Nigel Mansell

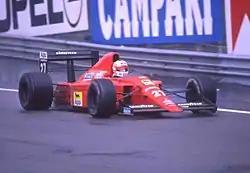
Mansell driving for Ferrari at the 1989 Belgian Grand Prix.

Mansell believed that 1989 would be a development year and that he would be able to challenge for the championship the following season. In his first appearance with the team he scored a very unlikely win in the 1989 Brazilian Grand Prix at the Autódromo Internacional Nelson Piquet in Rio de Janeiro; his least favourite track, and the home race of his bitter rival Piquet. He later joked that he had booked an early flight home for halfway through the race as he predicted the car's new electronic gearbox would last only a few laps (as it had done throughout pre-season testing and in qualifying for the race). Mansell became the first driver to win a race in a car with a semi-automatic gearbox. The race saw him as the first driver to win in their debut race for the Scuderia since Mario Andretti had won the 1971 South African Grand Prix and he would remain the last man to win on his Ferrari debut until Kimi Räikkönen won the 2007 Australian Grand Prix.